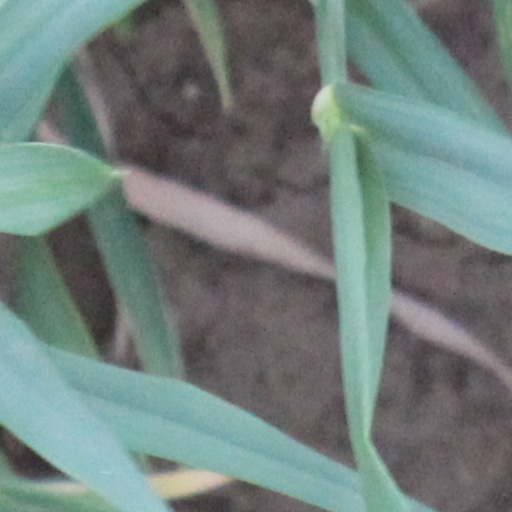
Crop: wheat